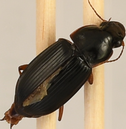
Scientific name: Harpalus pensylvanicus
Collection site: Konza Prairie Agroecosystem NEON (KONA), plot KONA_002